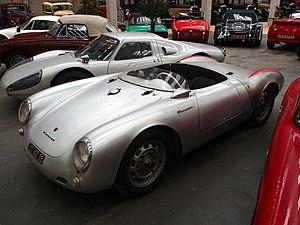
Gonzague Olivier, né le 27 septembre 1921 à Croix et mort le 30 janvier 2013, est un ancien pilote automobile français, de rallyes et sur circuits, notamment en endurance.
Auguste Veuillet, dit Toto, né le 3 juillet 1910 à Lyon et décédé le 11 octobre 1980 à Paris alors âgé de 70 ans, est un pilote automobile de course français sur circuits, essentiellement en Endurance, mais aussi en catégorie Sport et en Grand Prix.